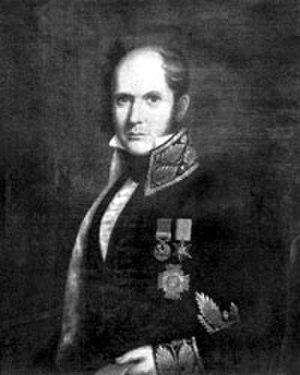
William Henry Sleeman, est un militaire et un administrateur britannique aux Indes.